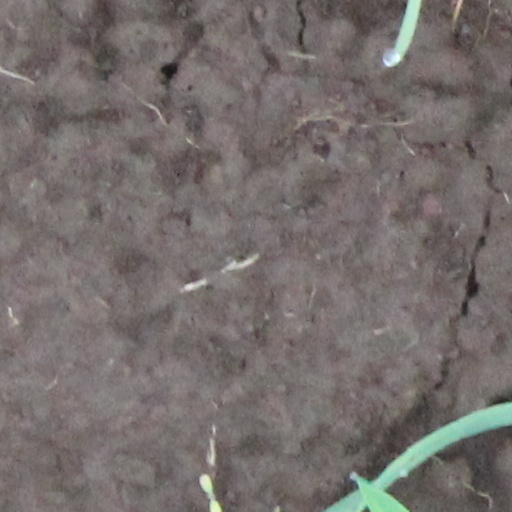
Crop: wheat